Human behavior

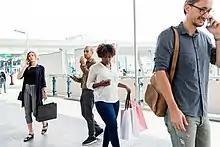
People using smartphones in public, illustrating the ubiquity of digital behavior in modern society

Extremism involves adoption of ideologies that justify violence against perceived enemies. Terrorism, hate crimes, and domestic terrorism share common psychological mechanisms despite different ideological content. The radicalization process typically involves a quest for personal significance, exposure to extremist narratives, and integration into radical networks.